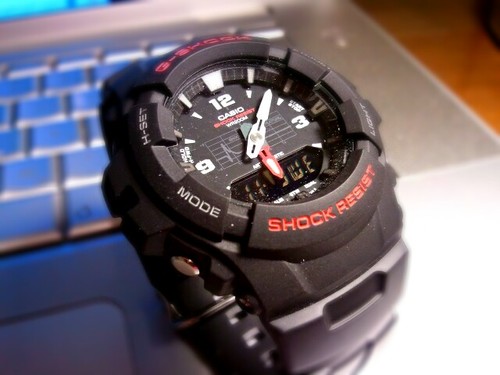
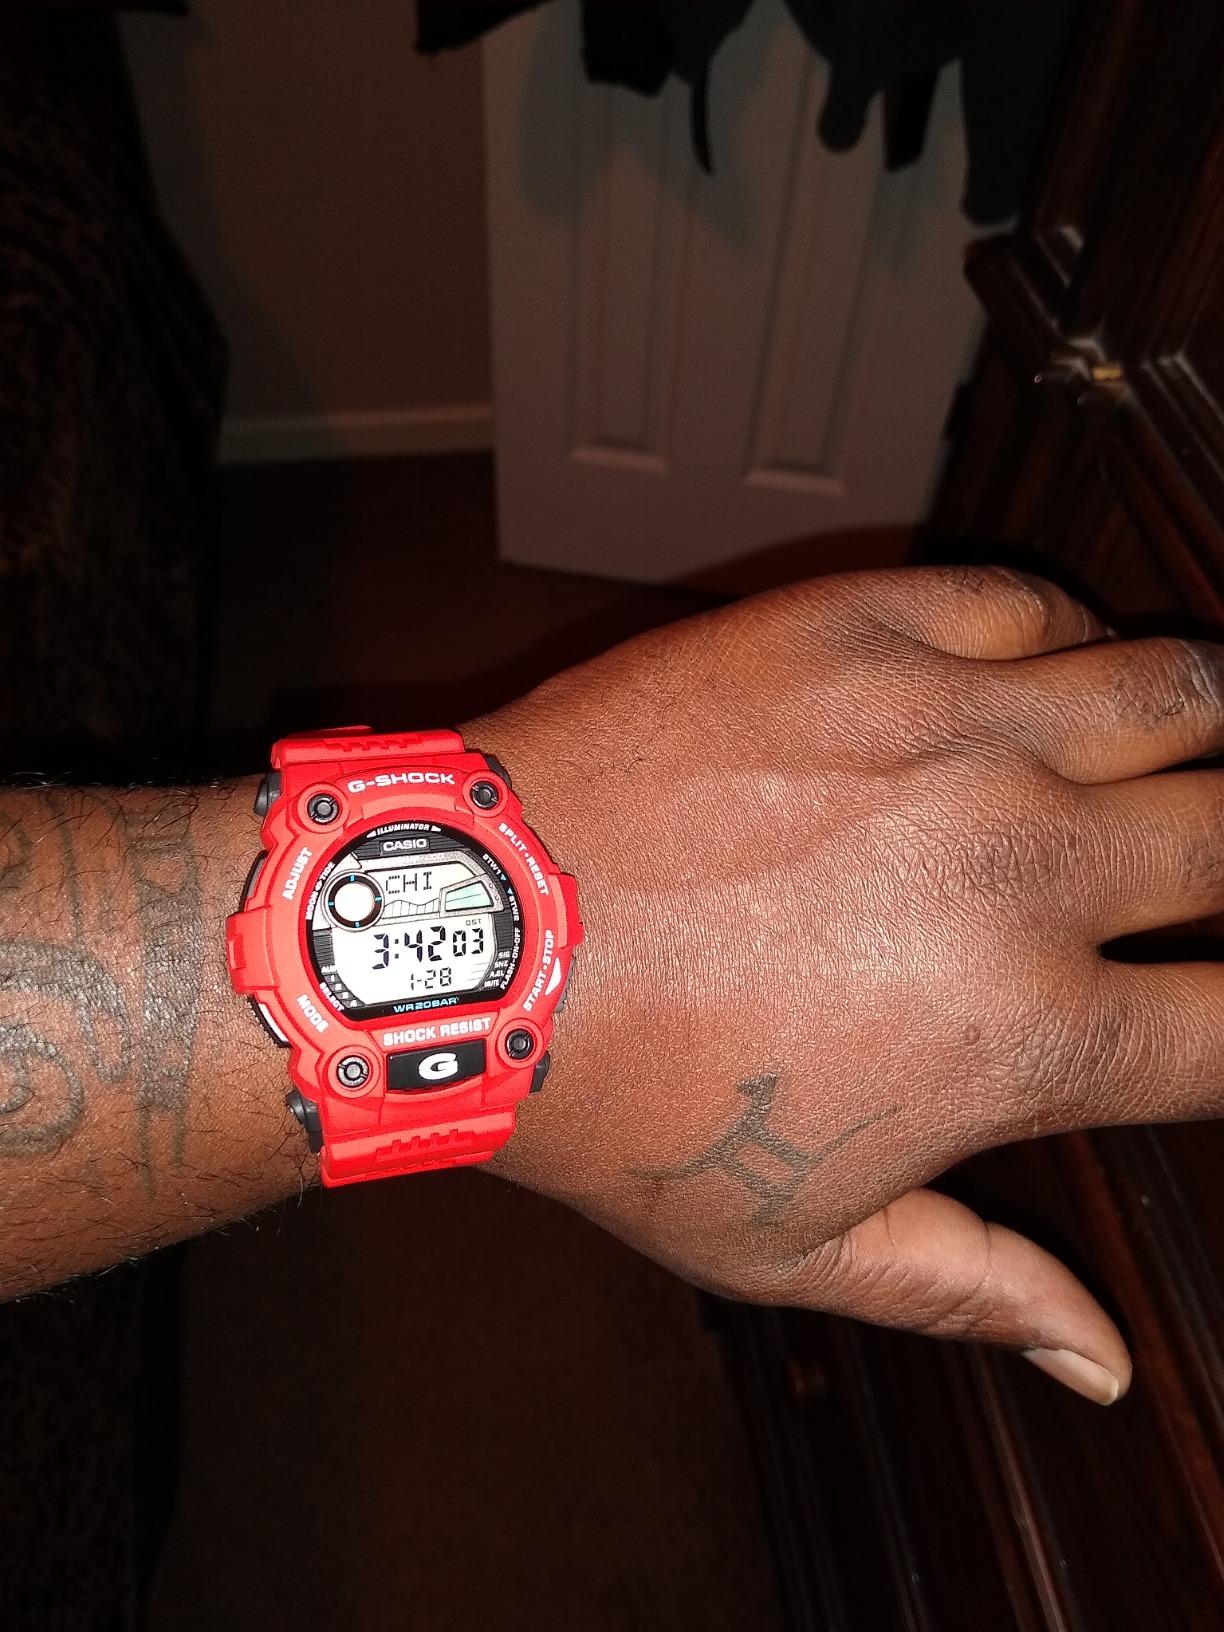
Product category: accessories_watch
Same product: no